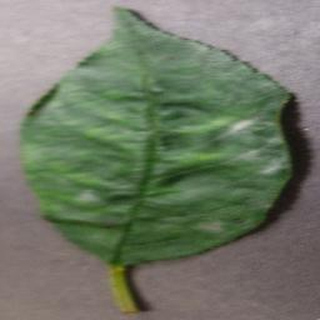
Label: cherry_powdery_mildew